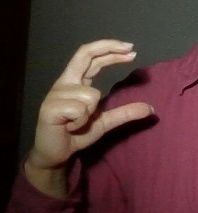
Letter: thal